Flag of Nigeria

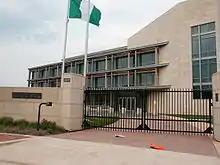
The flag of Nigeria displayed in a Nigerian embassy in Washington, DC.

The flag of Nigeria was designed by Michael Taiwo Akinkunmi and was officially adopted to represent Nigeria at midnight on 1 October 1960, the day the country gained independence. The flag was chosen as part of a nationwide open contest held by the government, with Akinkunmi's design being selected as the winner of a field of over three thousand entries. The flag is a vertical bicolour green-white-green design, with green representing agriculture and white representing peace and unity.